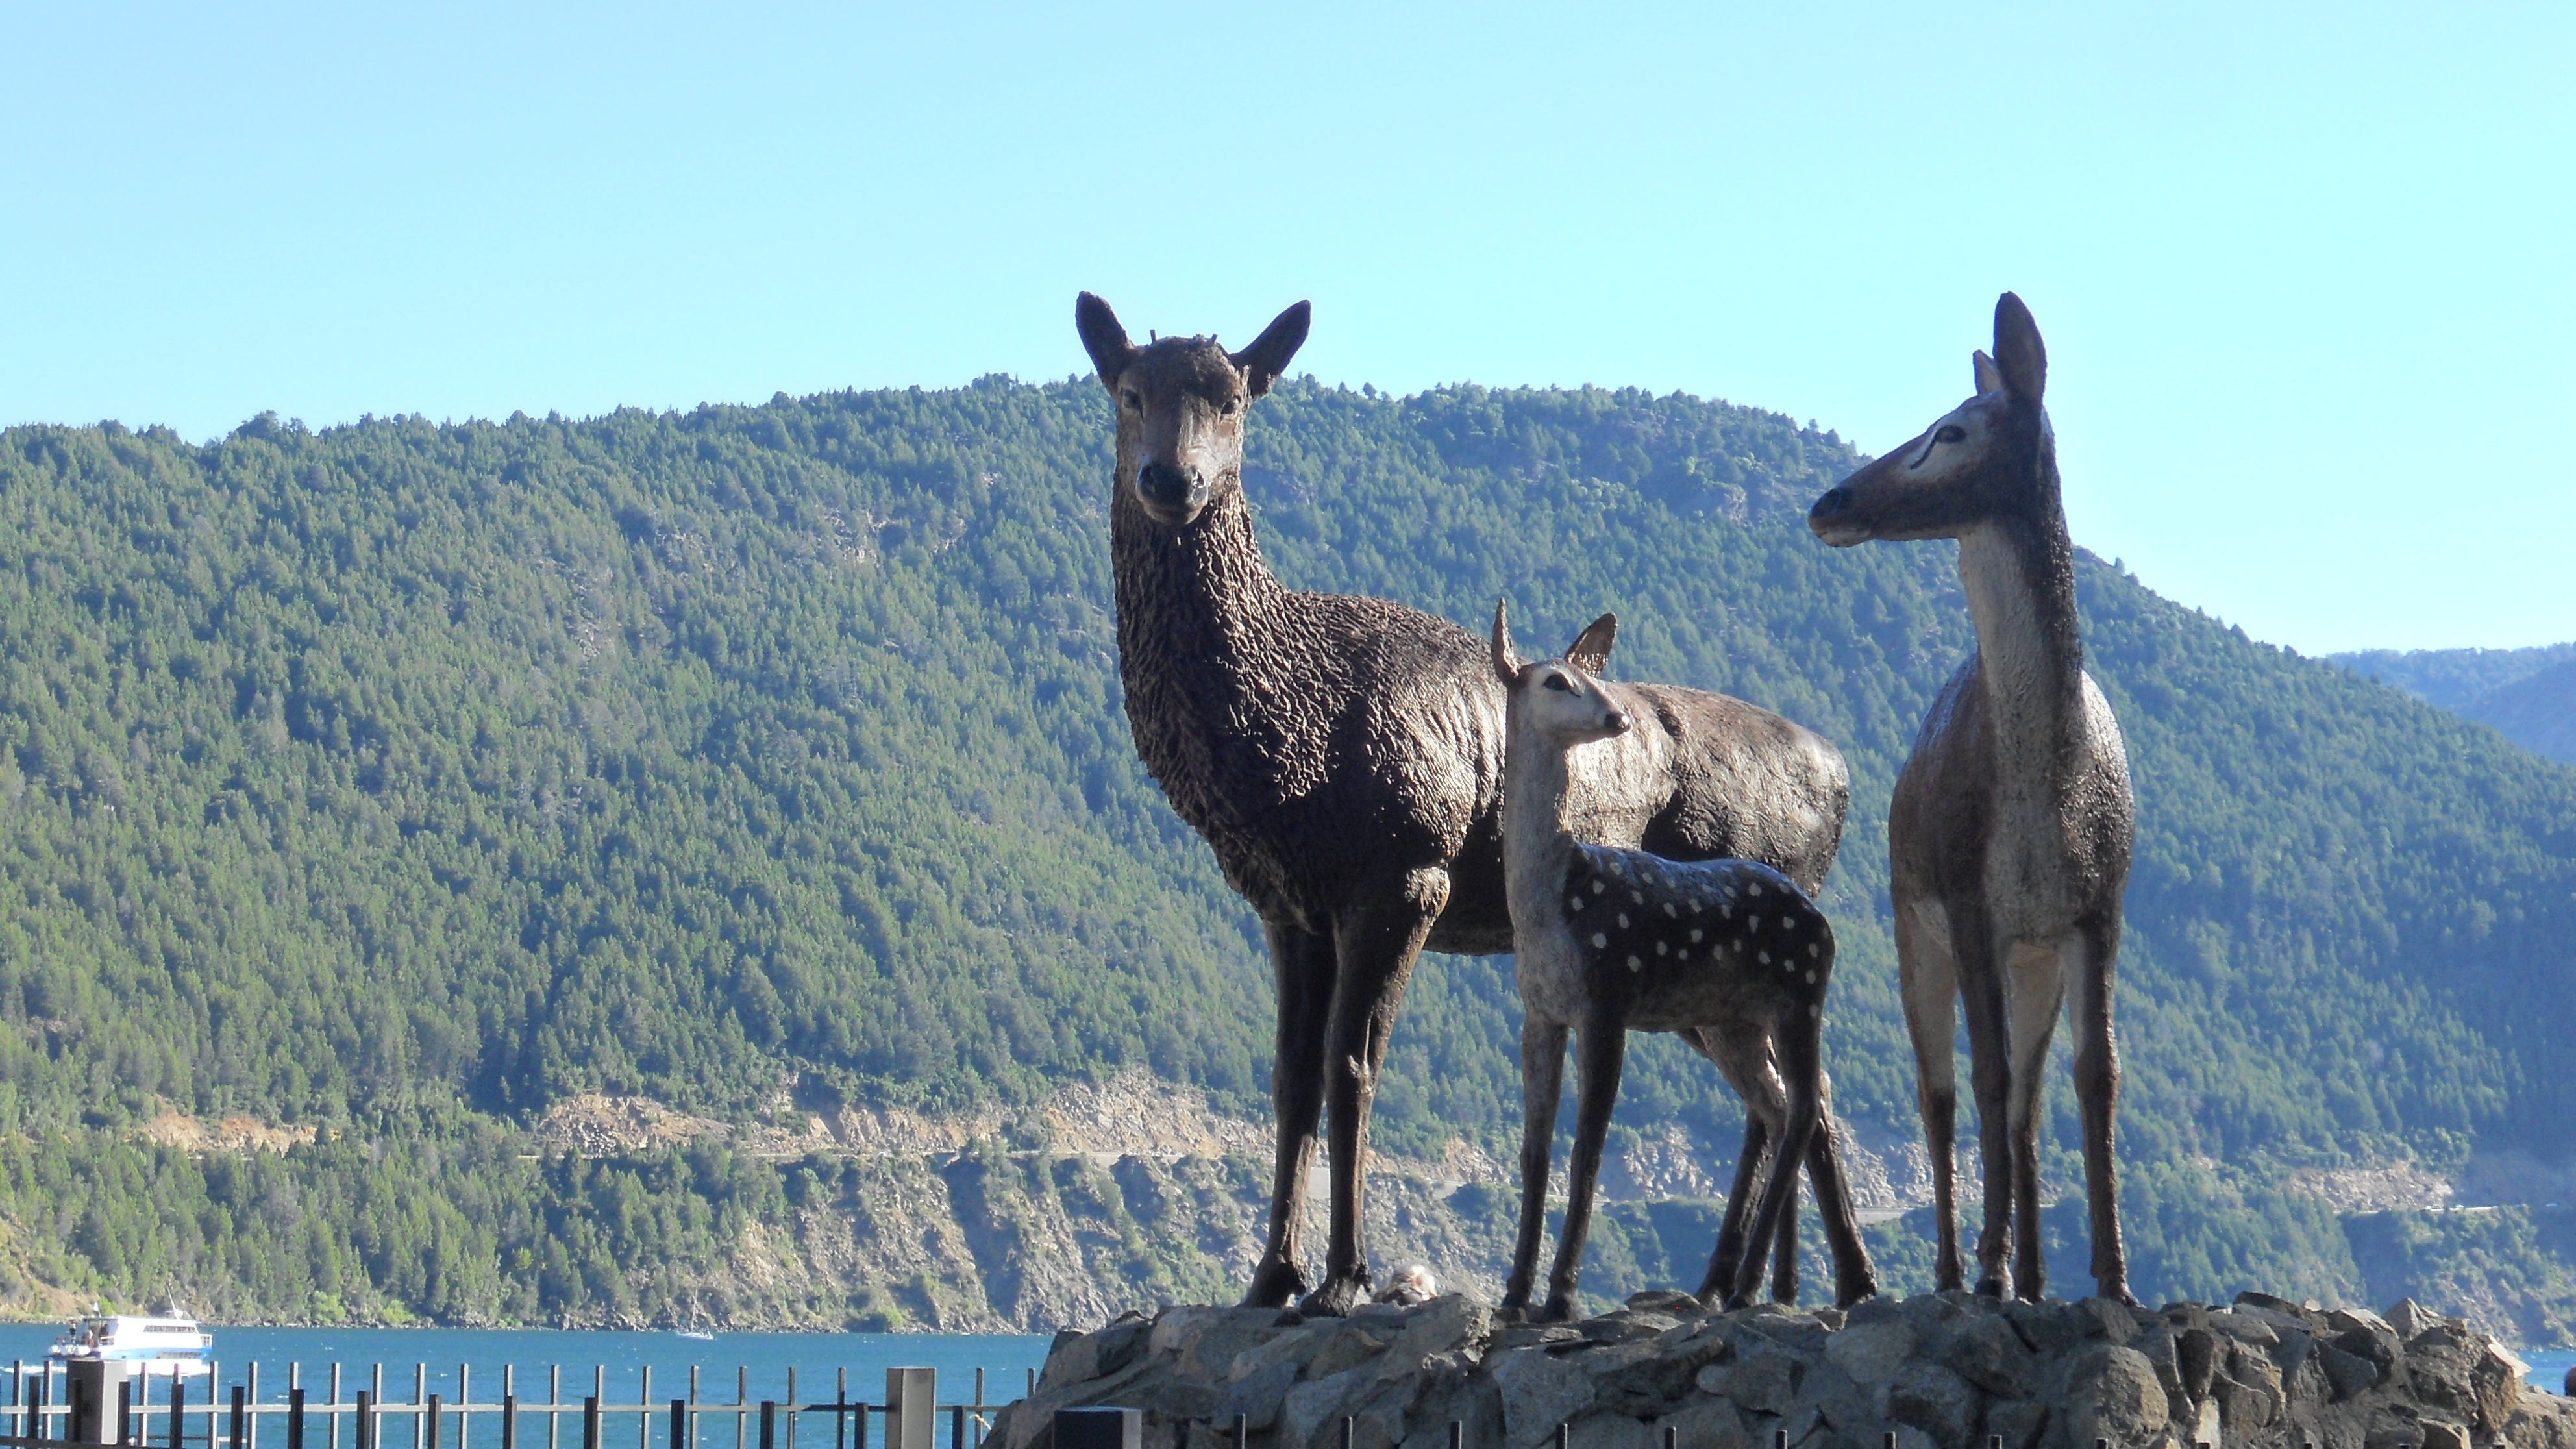
lake, travel, wildlife, america, mammal, tourism, fauna, south, animals, argentina, patagonia